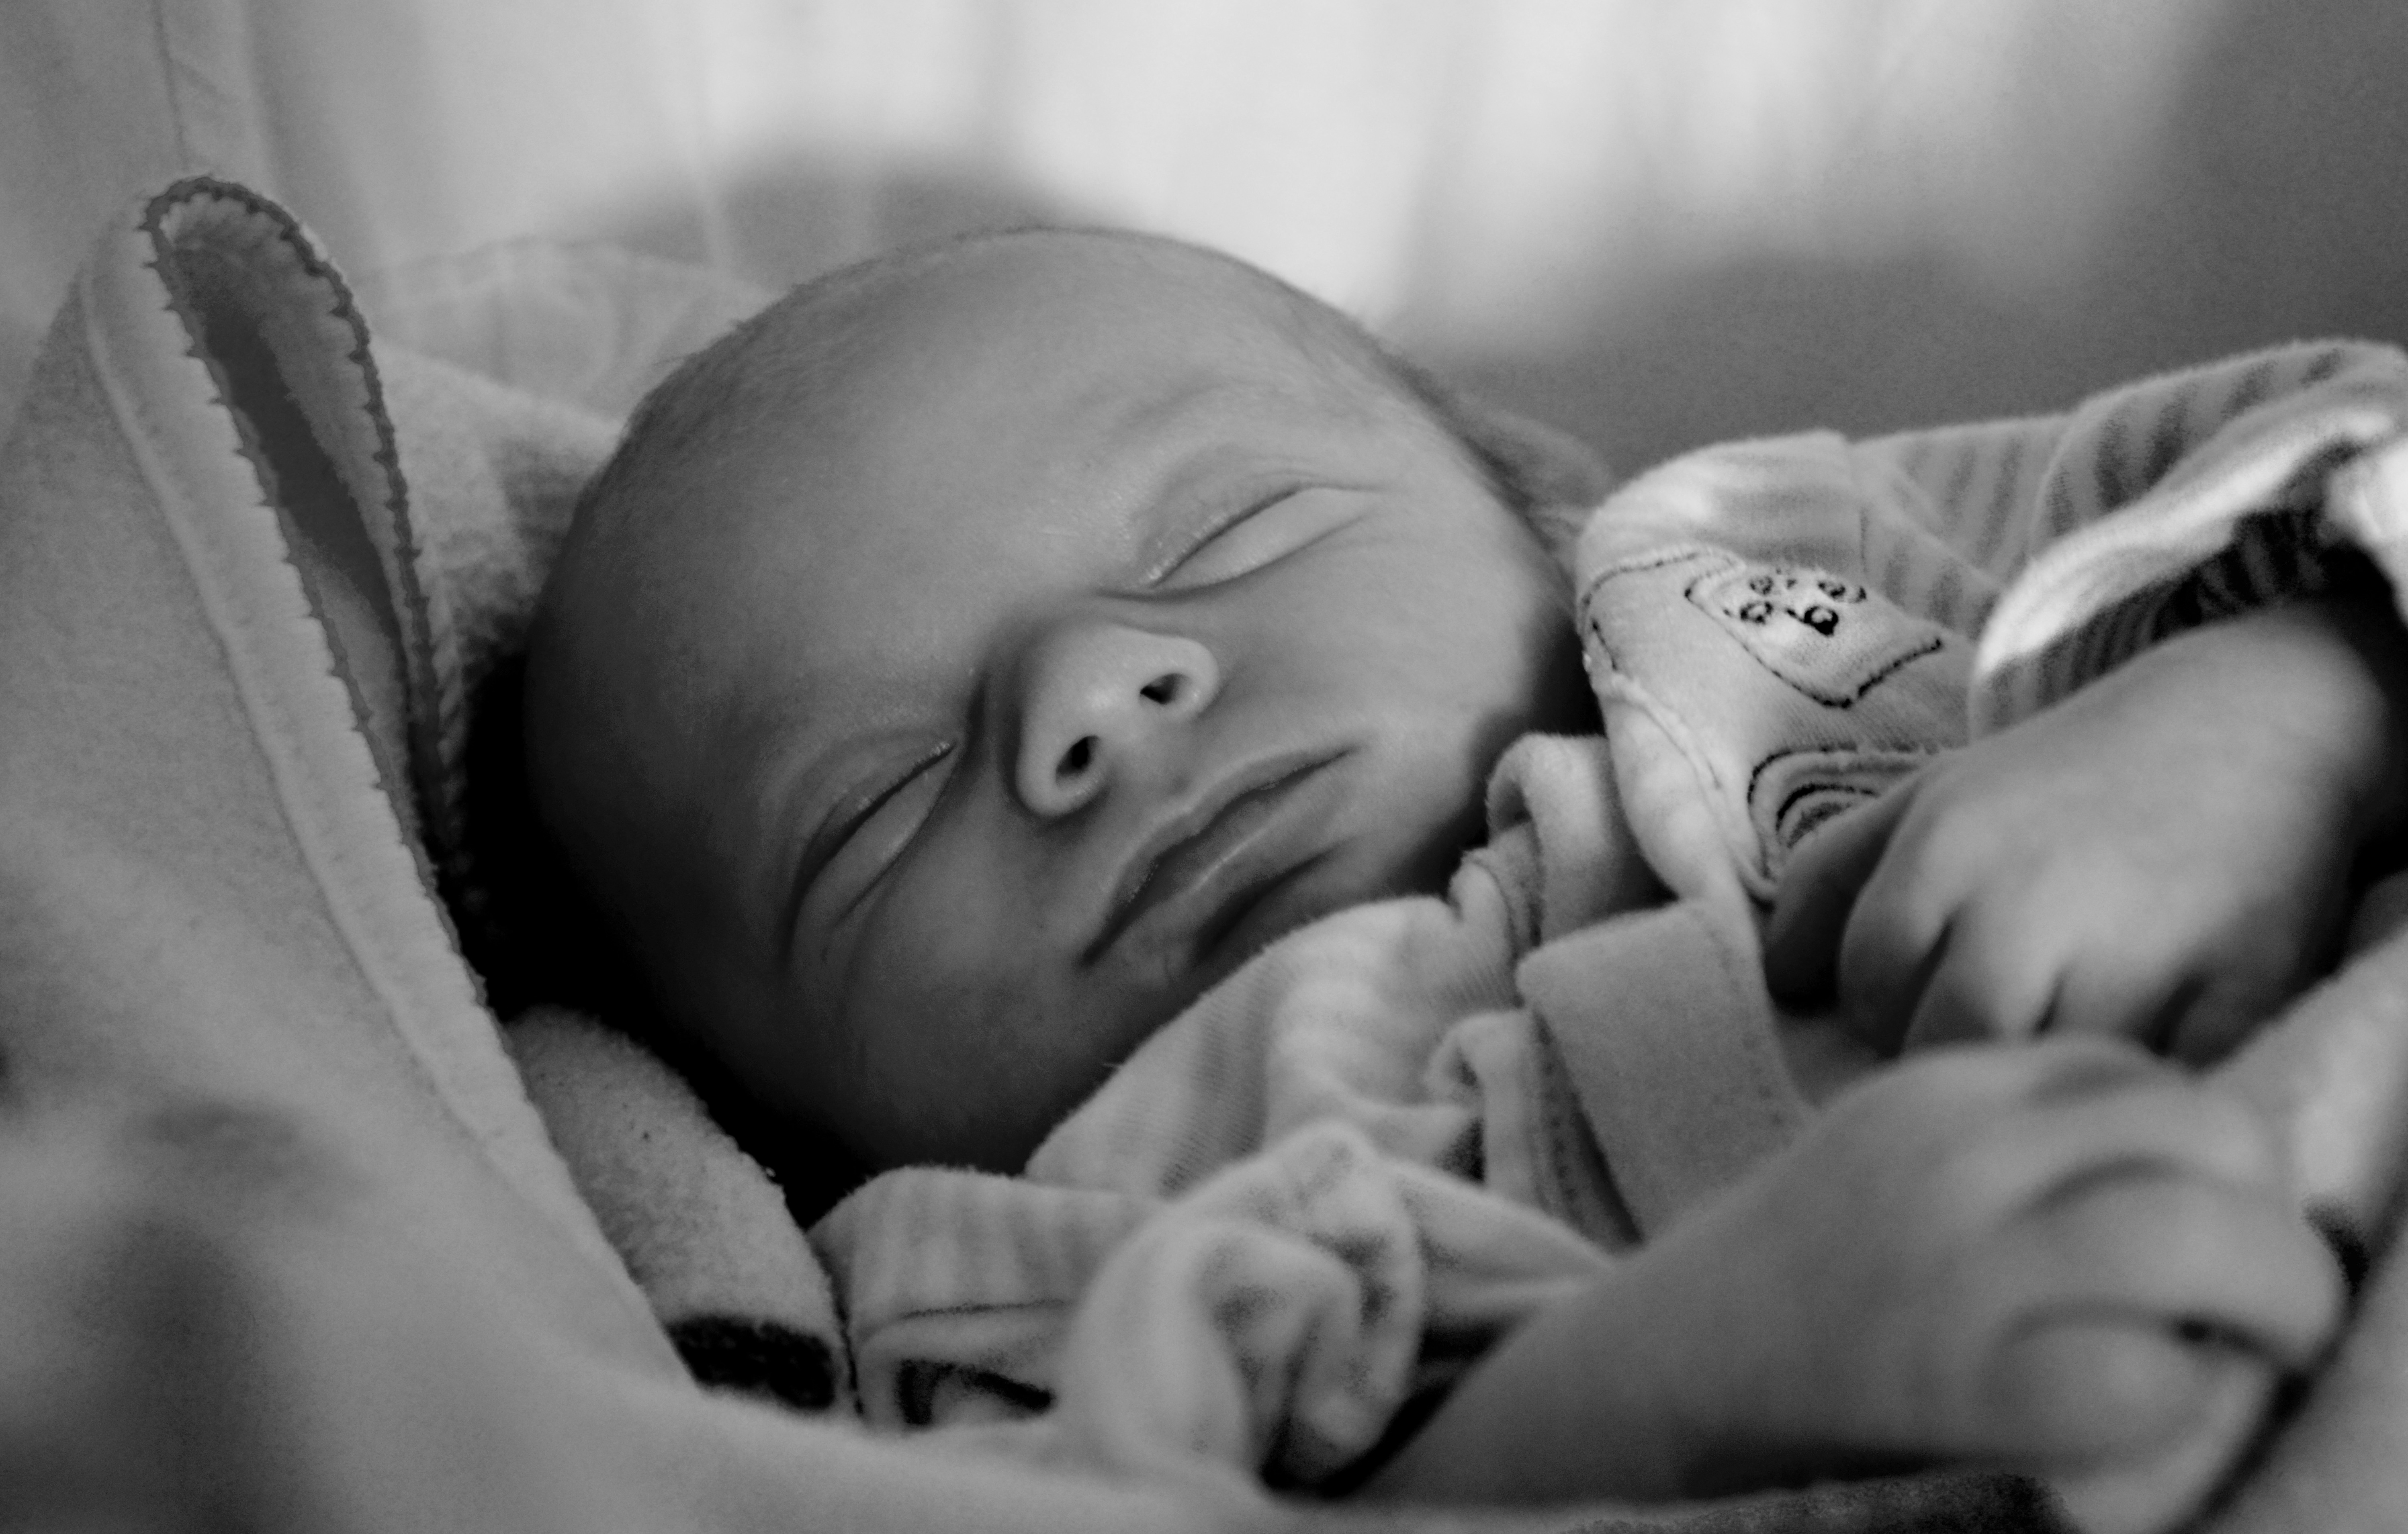
hand, man, person, black and white, people, photography, portrait, sleeping, child, black, monochrome, baby, sleep, infant, newborn, eye, adorable, emotion, born, monochrome photography, portrait photography